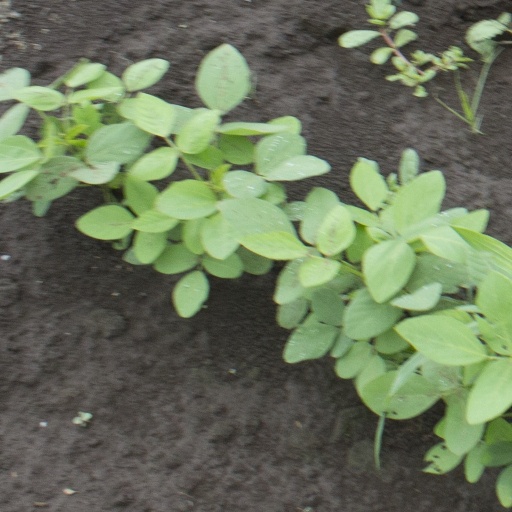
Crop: soybean